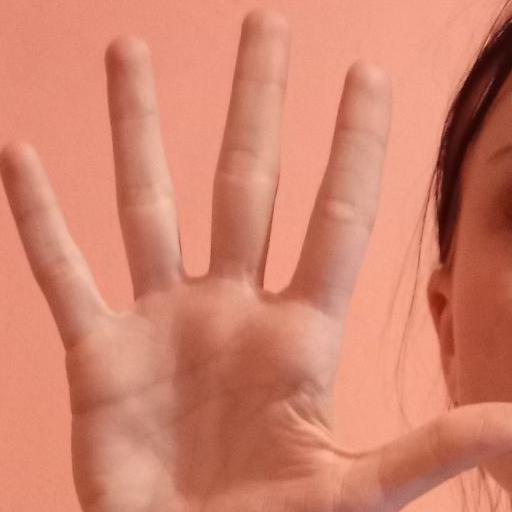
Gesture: palm